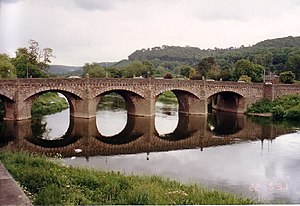
Wye / Billedgalleri / Broer over Wye
Wye er Storbritanniens femtelængste flod og udgør på en del af sit nedre løb grænsen mellem England og Wales. Floden er et vigtigt naturbevaringsområde og populært til rekreative formål.